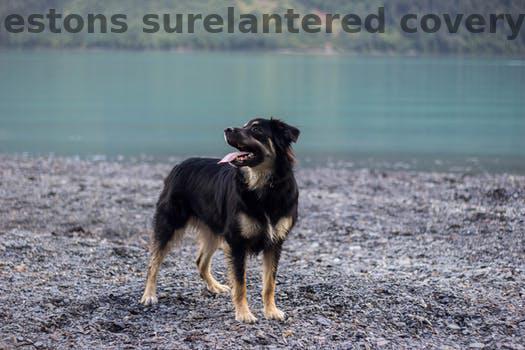
Label: Watermark